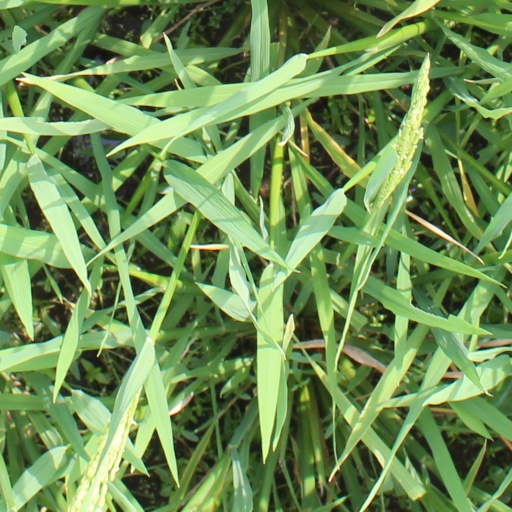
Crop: rice